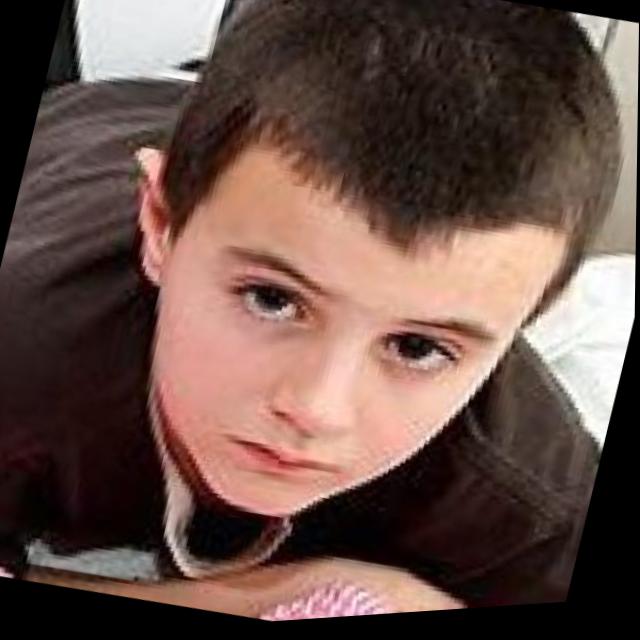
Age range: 13-20